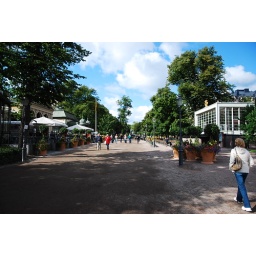
Esplanada park and Bulevardi street are the cultural centre of Finland.Old lime trees in this park was planted in XlX century.